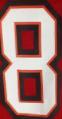
Number: 8